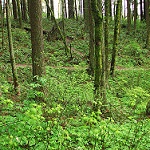
Scene: Outdoor